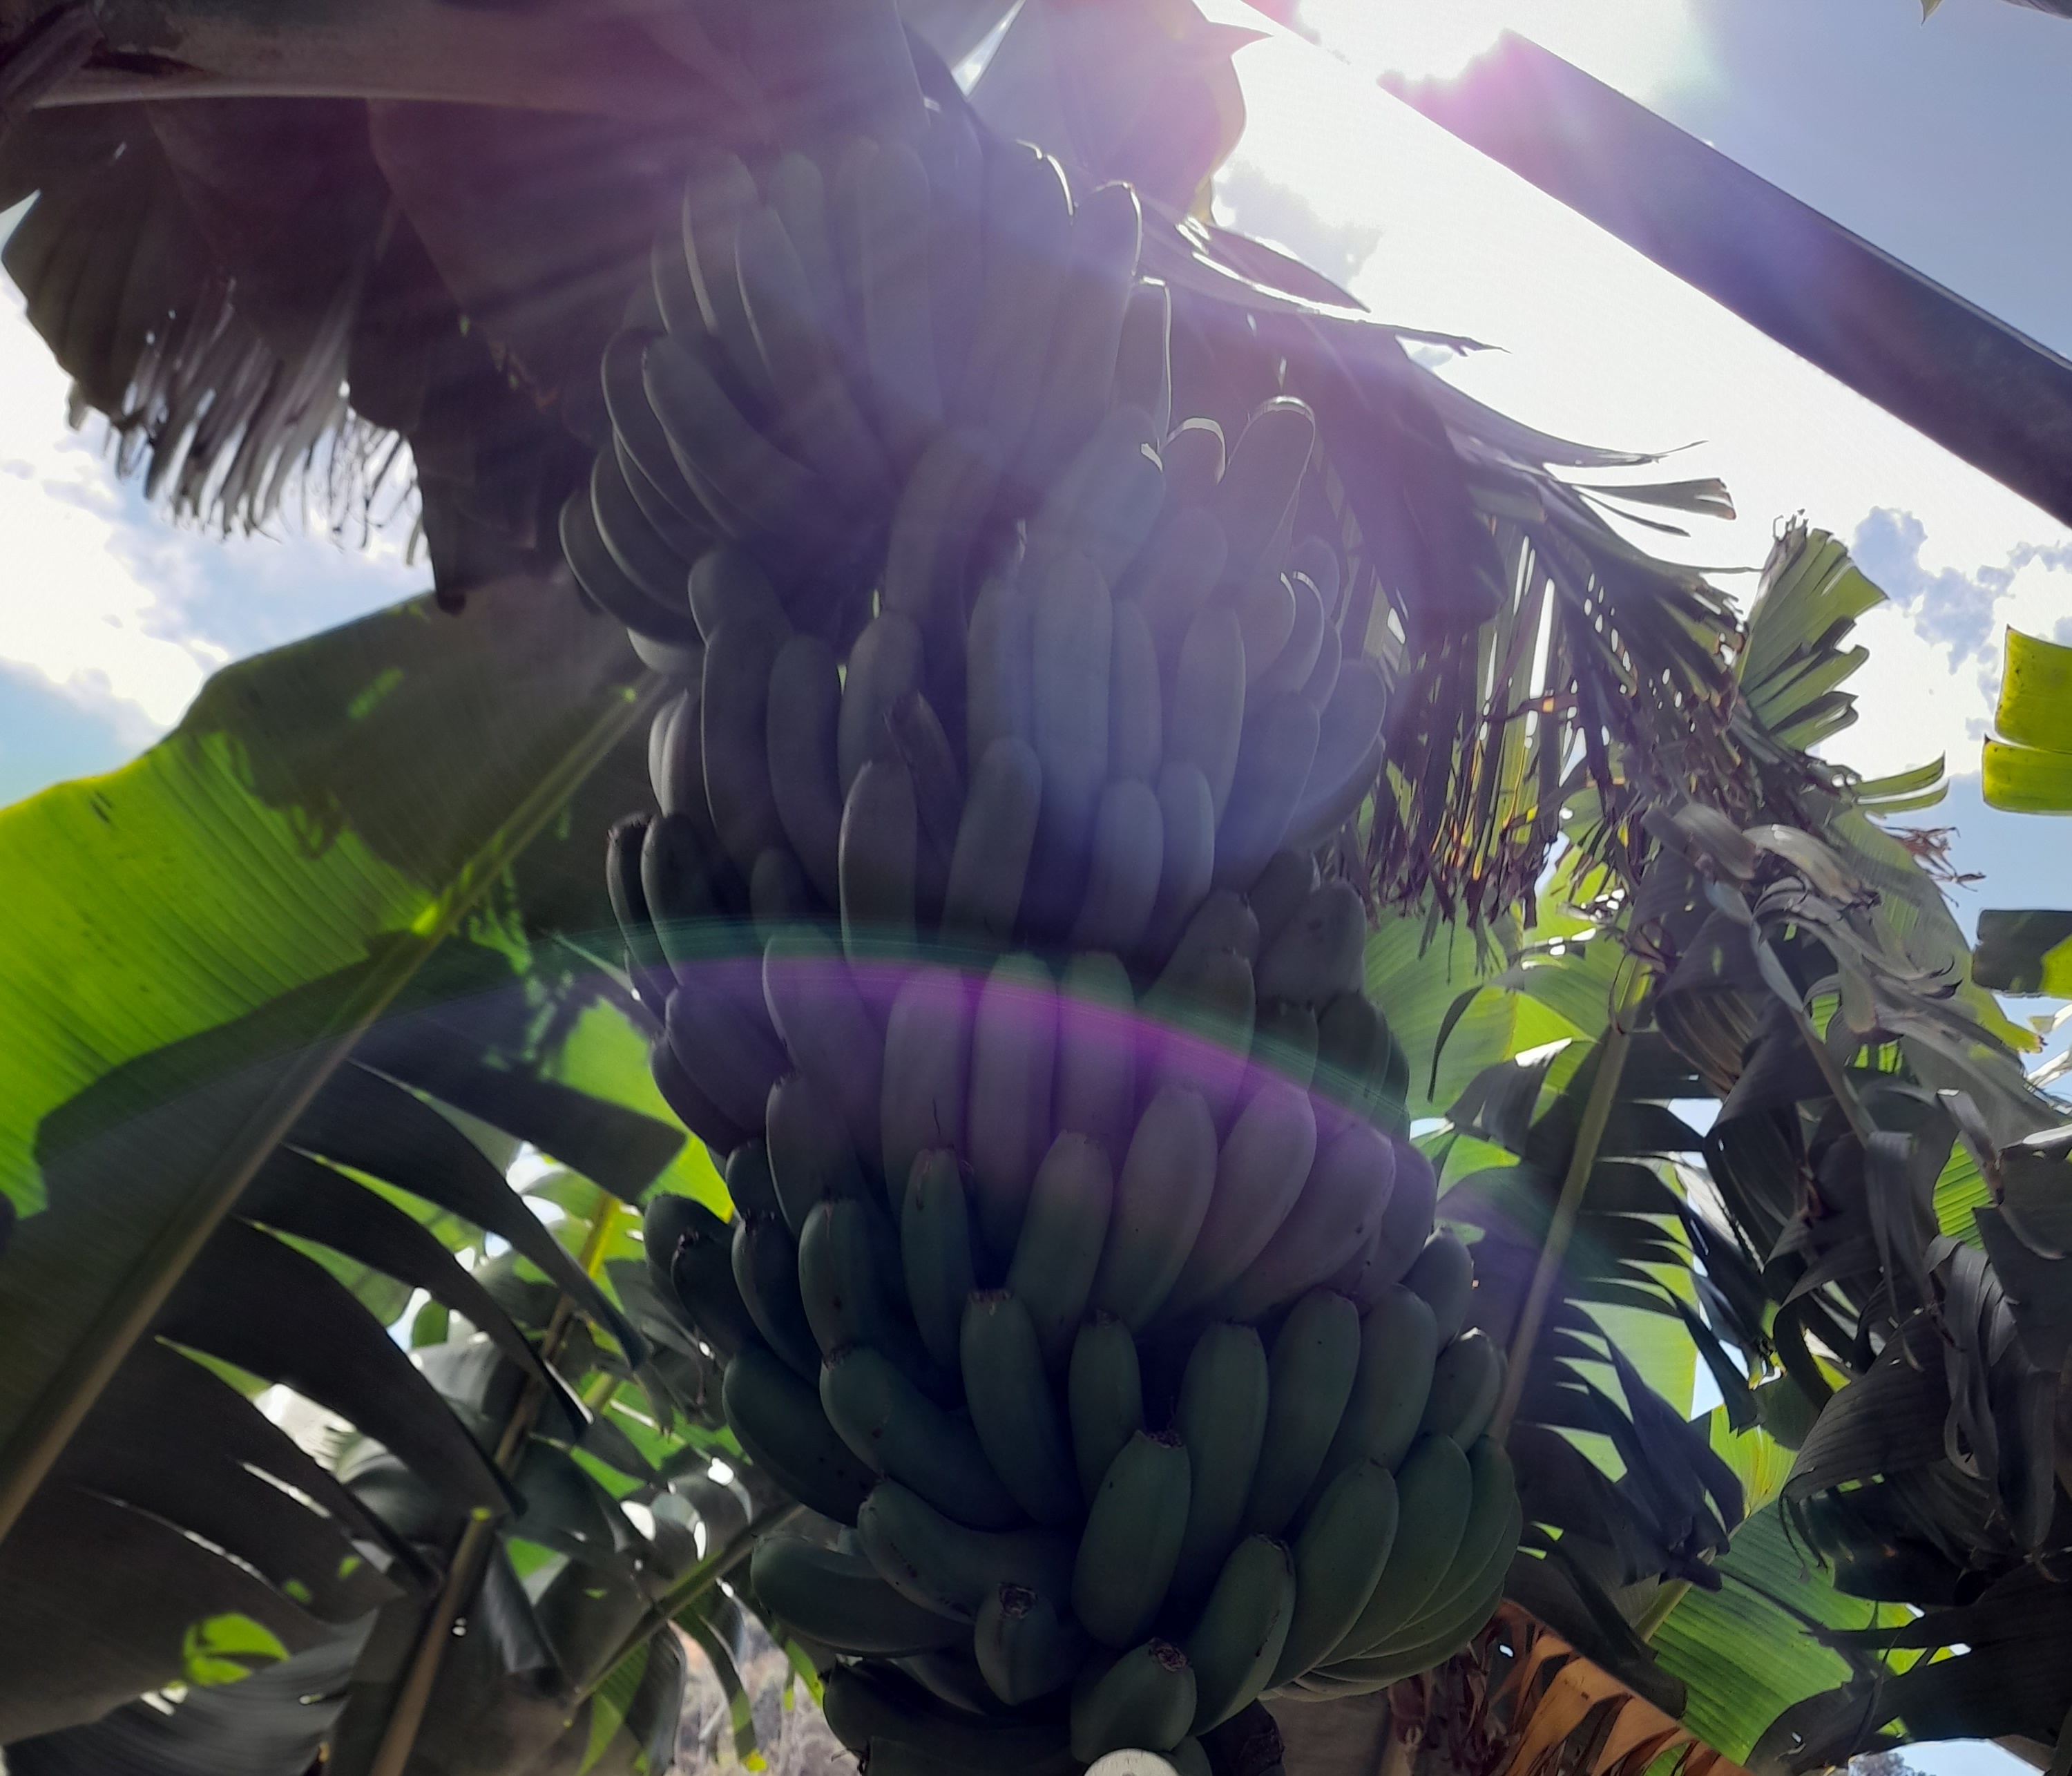
Label: Keep